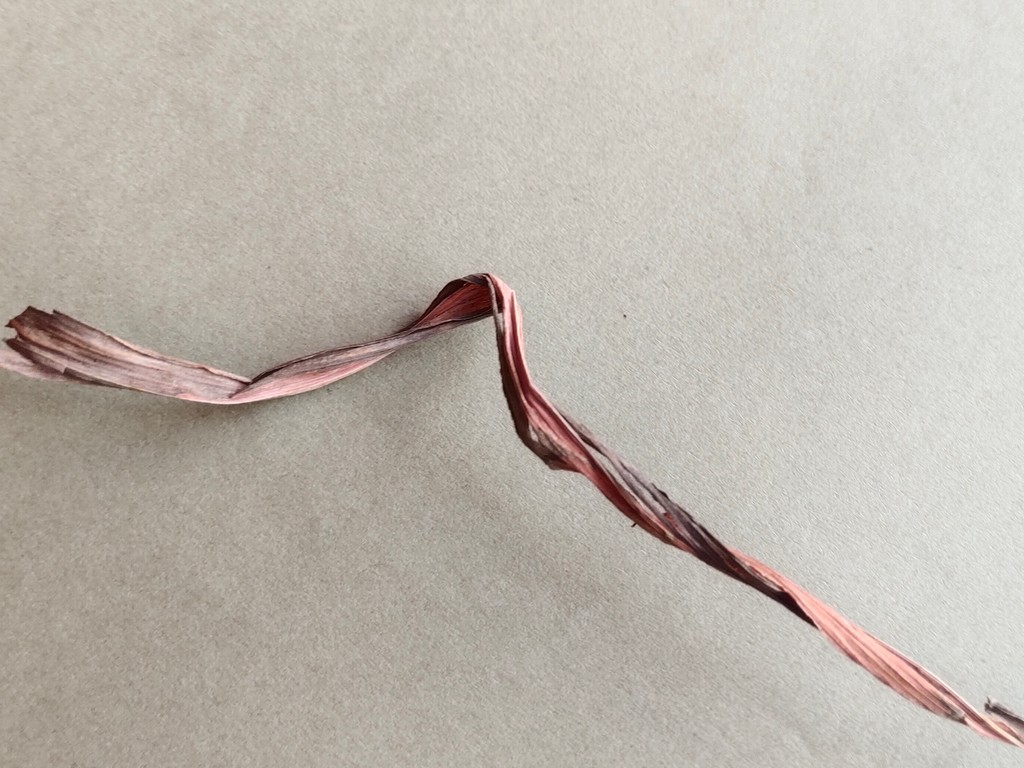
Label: Dried